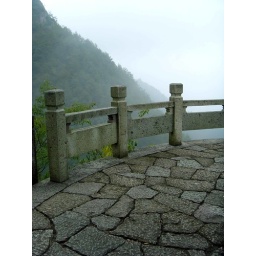
balcony in the sky